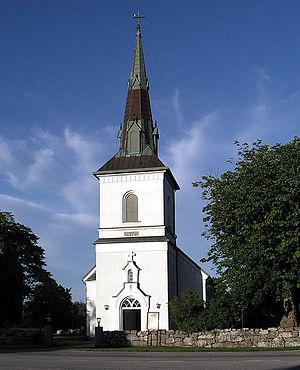
La paroisse de Sturkö est formée par les îles Sturkö et Tjurkö, dans l'archipel de Blekinge, situé dans la commune de Karlskrona, dans le comté de Blekinge, en Suède.